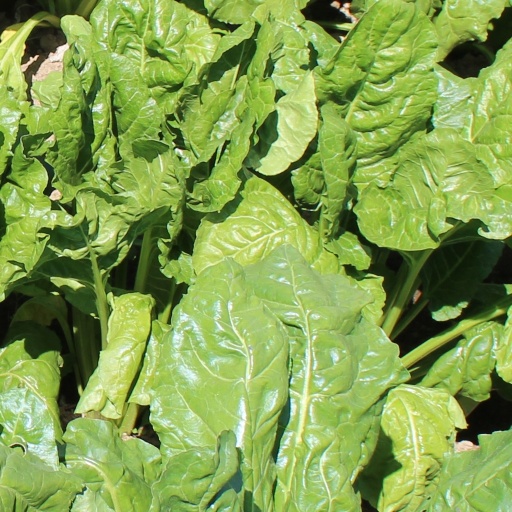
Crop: sugar beet